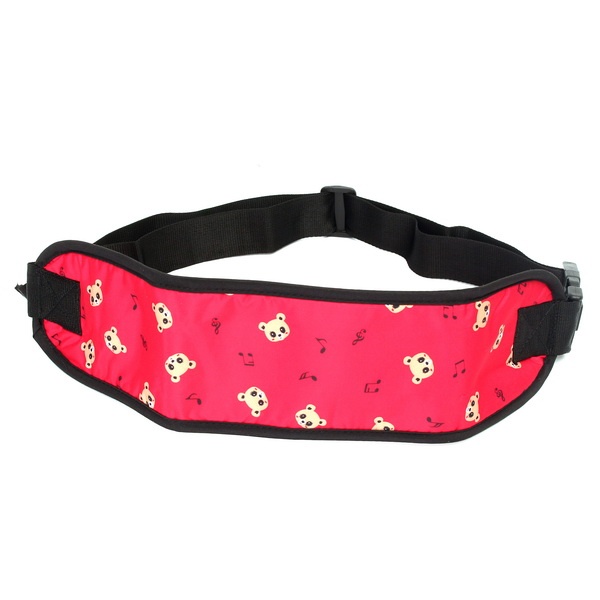
Children Motorcycle Safety Belt Adjustable Kids Electric Scooters Safe Strap 105-152cm
Description: Various usage ways, such as front hold, rear hold Safety buckle, buckle lock is firmly to ensure the safety for children Lengthened adjustable shoulder strap, meet the needs of different sizes Specification: Suitable Age: Over the age of 5 months Material: Polyester + cotto Size: The Total Adjustable Range: 105cm -- 152cm Width: 10.5cm Color: Red, Blue Package Included: 1 X Motorcycle Safety Belt
Brand: Shopify
Category: Sporting Goods > Outdoor Recreation